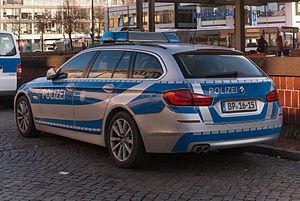
La Police fédérale est une force de police allemande exerçant les compétences de la Fédération en matière de sécurité et de maintien de l’ordre. Elle est placée sous la tutelle du ministère fédéral de l’Intérieur et dispose de 39 000 agents environ.